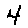
Label: 4